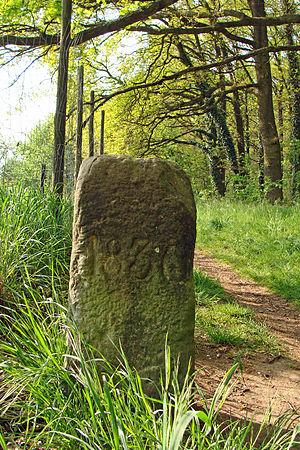
Borne-frontière datant de 1830, située entre la rue d'Überherrn et la cité Bois-Richard marquant frontière entre la France et l'Allemagne.
L’Hôpital est une commune française de Lorraine, située dans le département de la Moselle, en région Grand Est. Elle est localisée dans la région naturelle du Warndt, dans le bassin de vie de la Moselle-est et dépend de l'Agglo Saint-Avold Synergie.
Une borne frontière est une borne géographique matérialisant le passage d'une frontière.